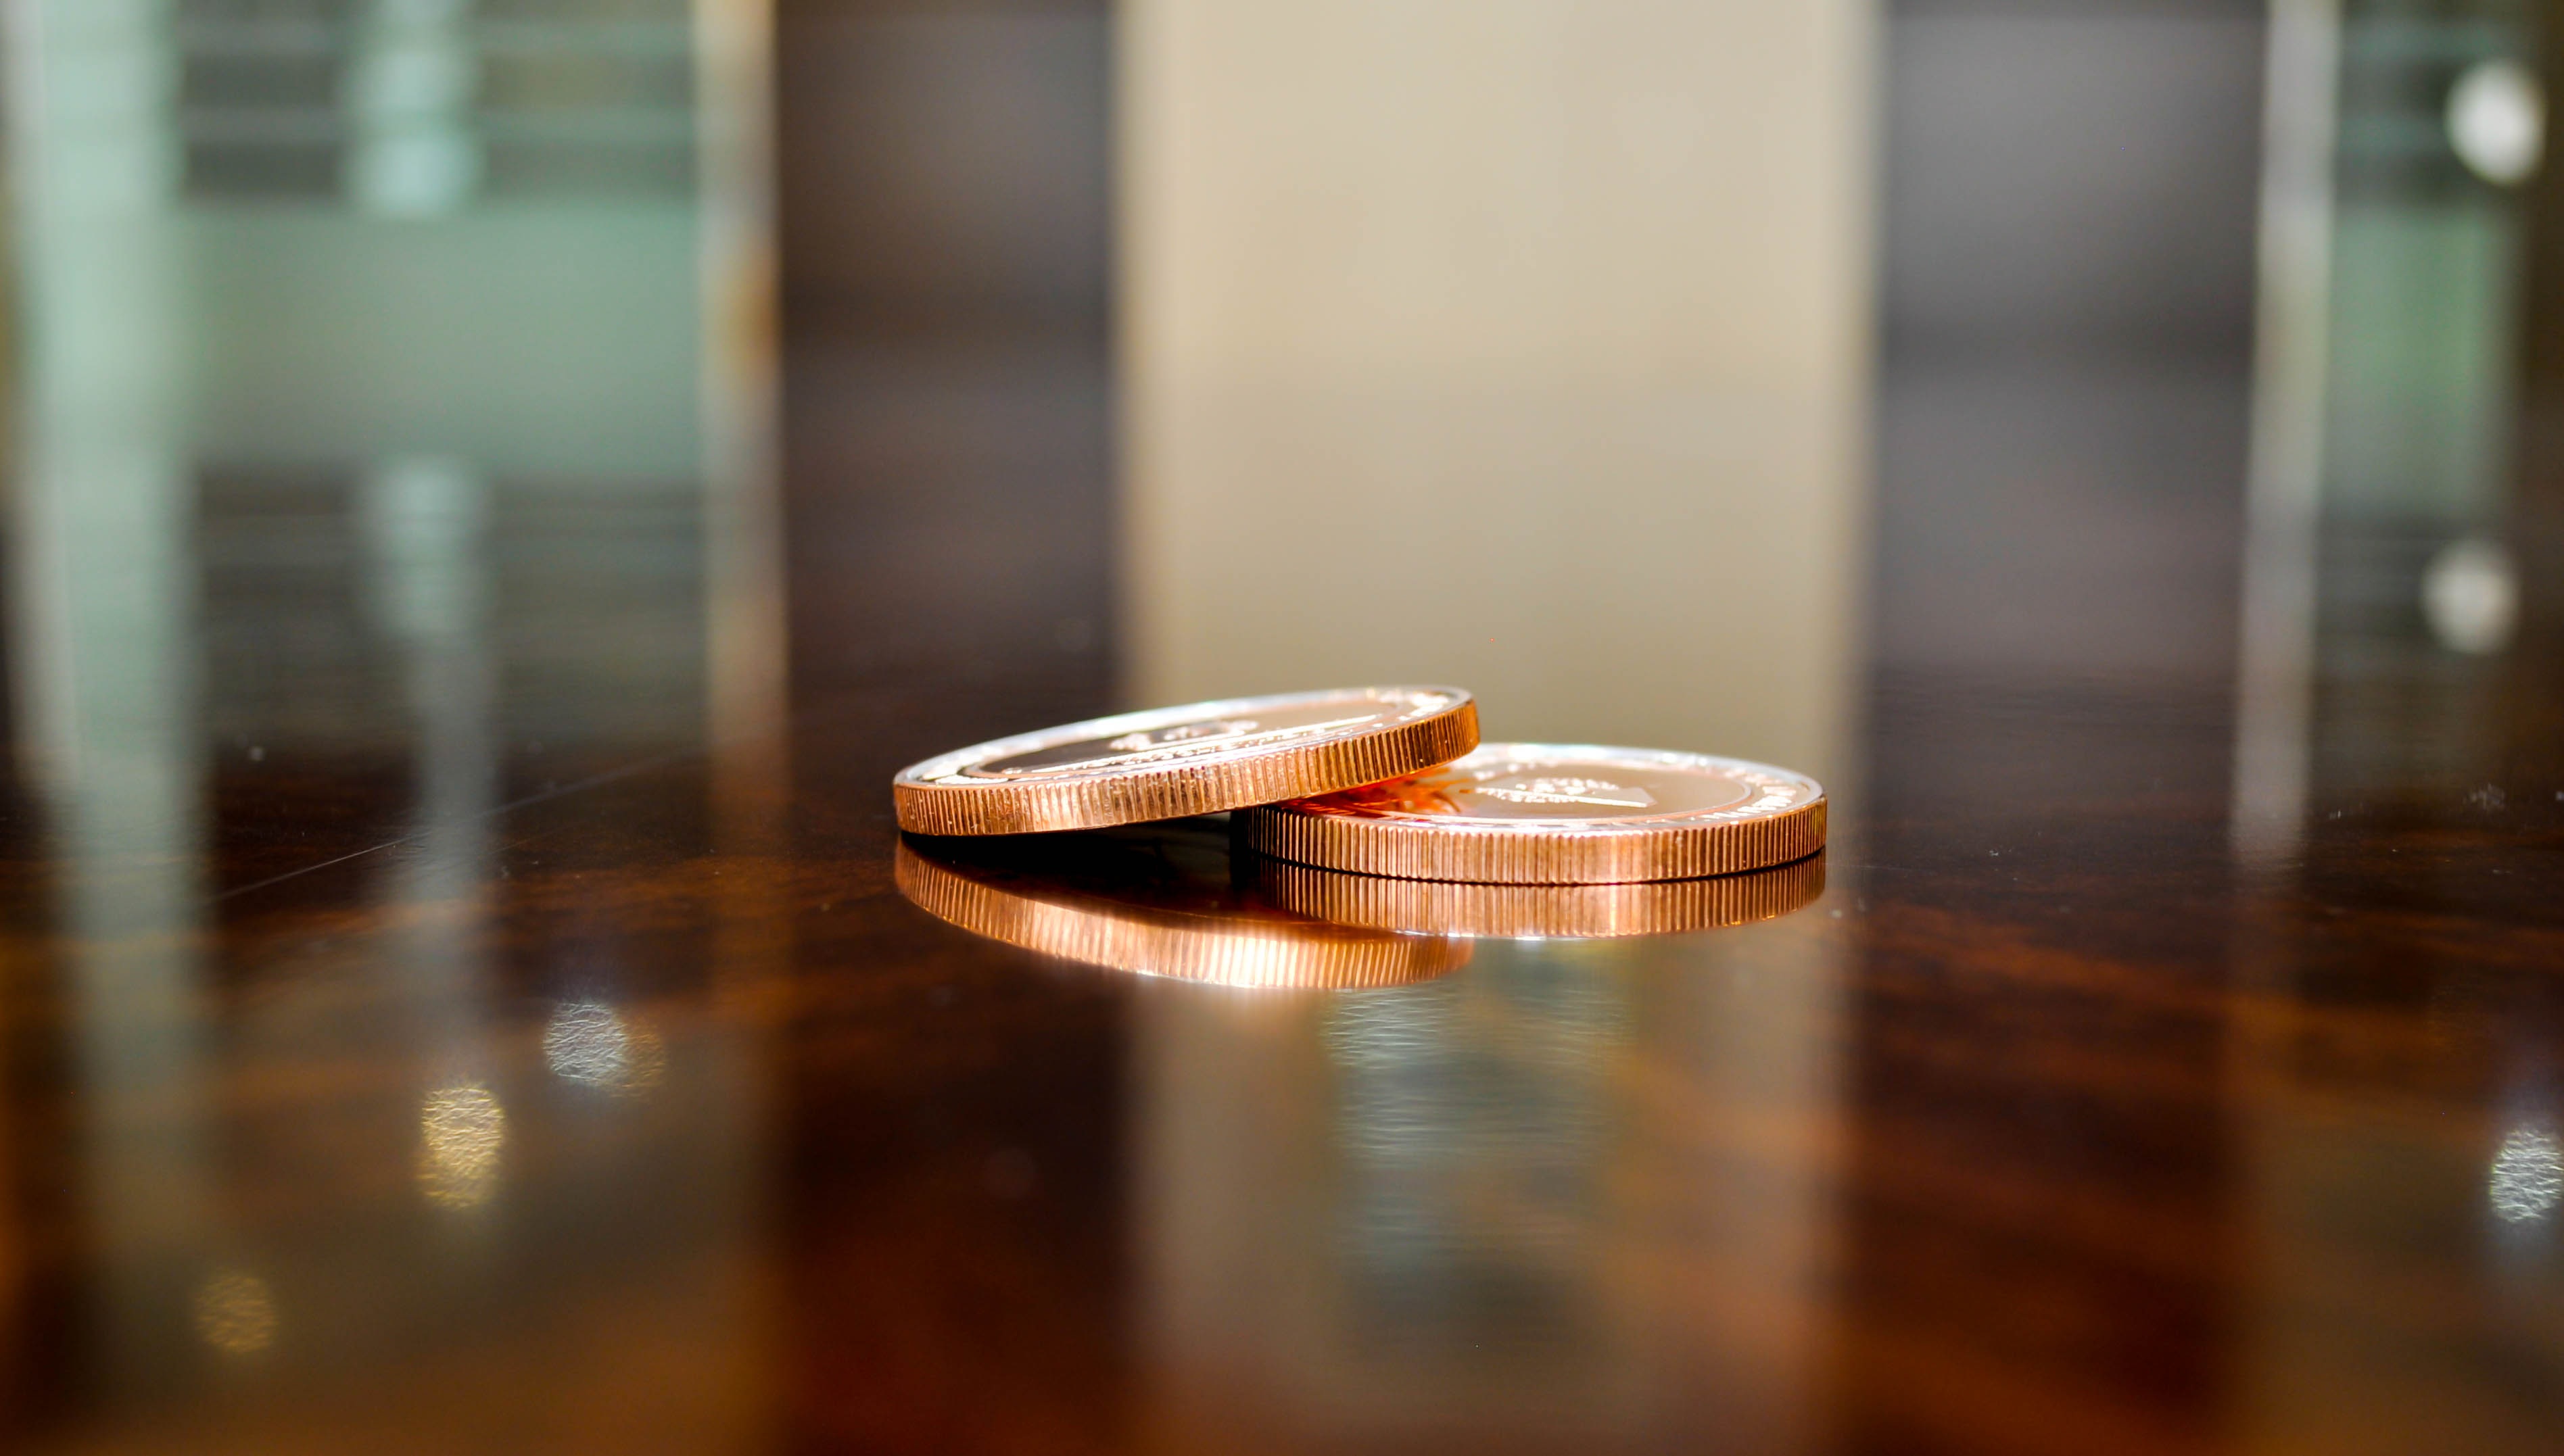
table, light, wood, photography, morning, glass, reflection, color, lighting, close up, coin, token, shape, fake money